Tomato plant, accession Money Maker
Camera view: vertical (180 deg); turntable rotation: 30 degrees
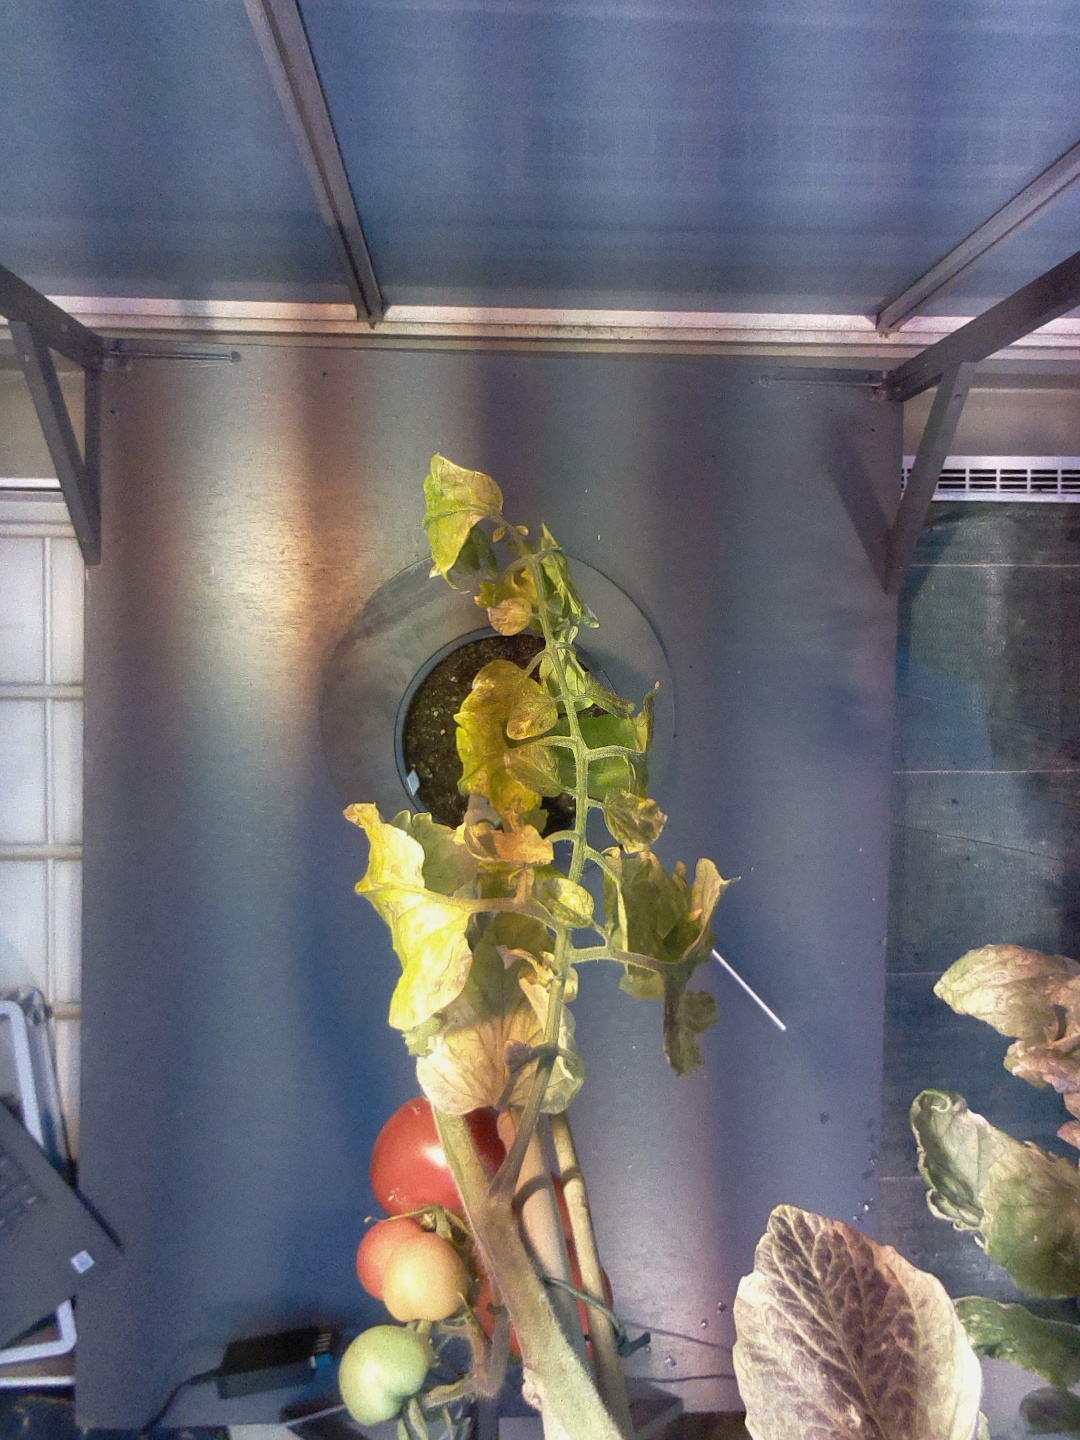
BBCH growth stage 87: 70%-80% of fruits show typical fully ripe color